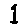
Label: 1